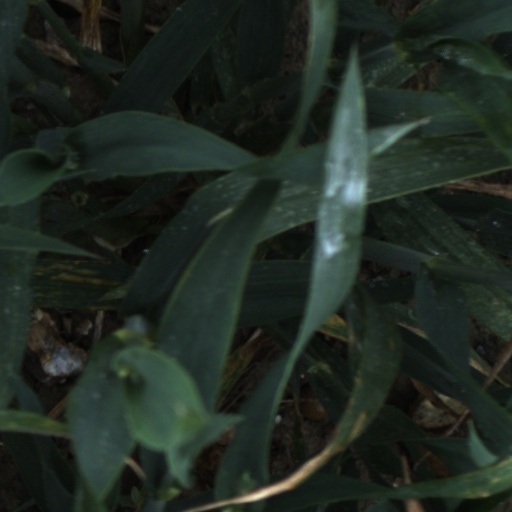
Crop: wheat